Danish art

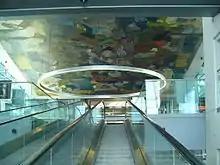
Per Kirkeby: fresco (unnamed), Black Diamond, Copenhagen (1999)

Danish expressionist landscape painting developed between the world wars with Jens Søndergaard and Oluf Høst as its main representatives. In parallel, younger artists such as Niels Lergaard, Lauritz Hartz and Karl Bovin adopted the light French colours and formalism of modernism, founding the Corner group of artists in 1932. Around the same time, Edvard Weie, the Swedish artist Karl Isakson, Olaf Rude, Kræsten Iversen, Oluf Høst and Niels Lergaard were attracted by the natural beauty of the Baltic islands of Bornholm and the much smaller Christiansø. Together they initiated the so-called Bornholm School providing the basis of the permanent exhibition at the Bornholm Art Museum near Gudhjem. Painters of nature and everyday life such as Erik Hoppe and Knud Agger initiated the highly successful Grønningen association which provided a platform for exhibitions in Copenhagen.